Imperial law regarding the introduction of a German war and civil ensign

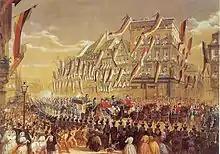
Sea of flags at the arrive of the Imperial Regent in Frankfurt, July 1848

During the German Revolution of 1848 the colours black-red-gold found general acceptance. The Bundestag adopted them, and even Prussian King Frederick William IV wore such an armband on 22 March, when he promised that Prussia will become a part of Germany.